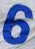
Number: 6